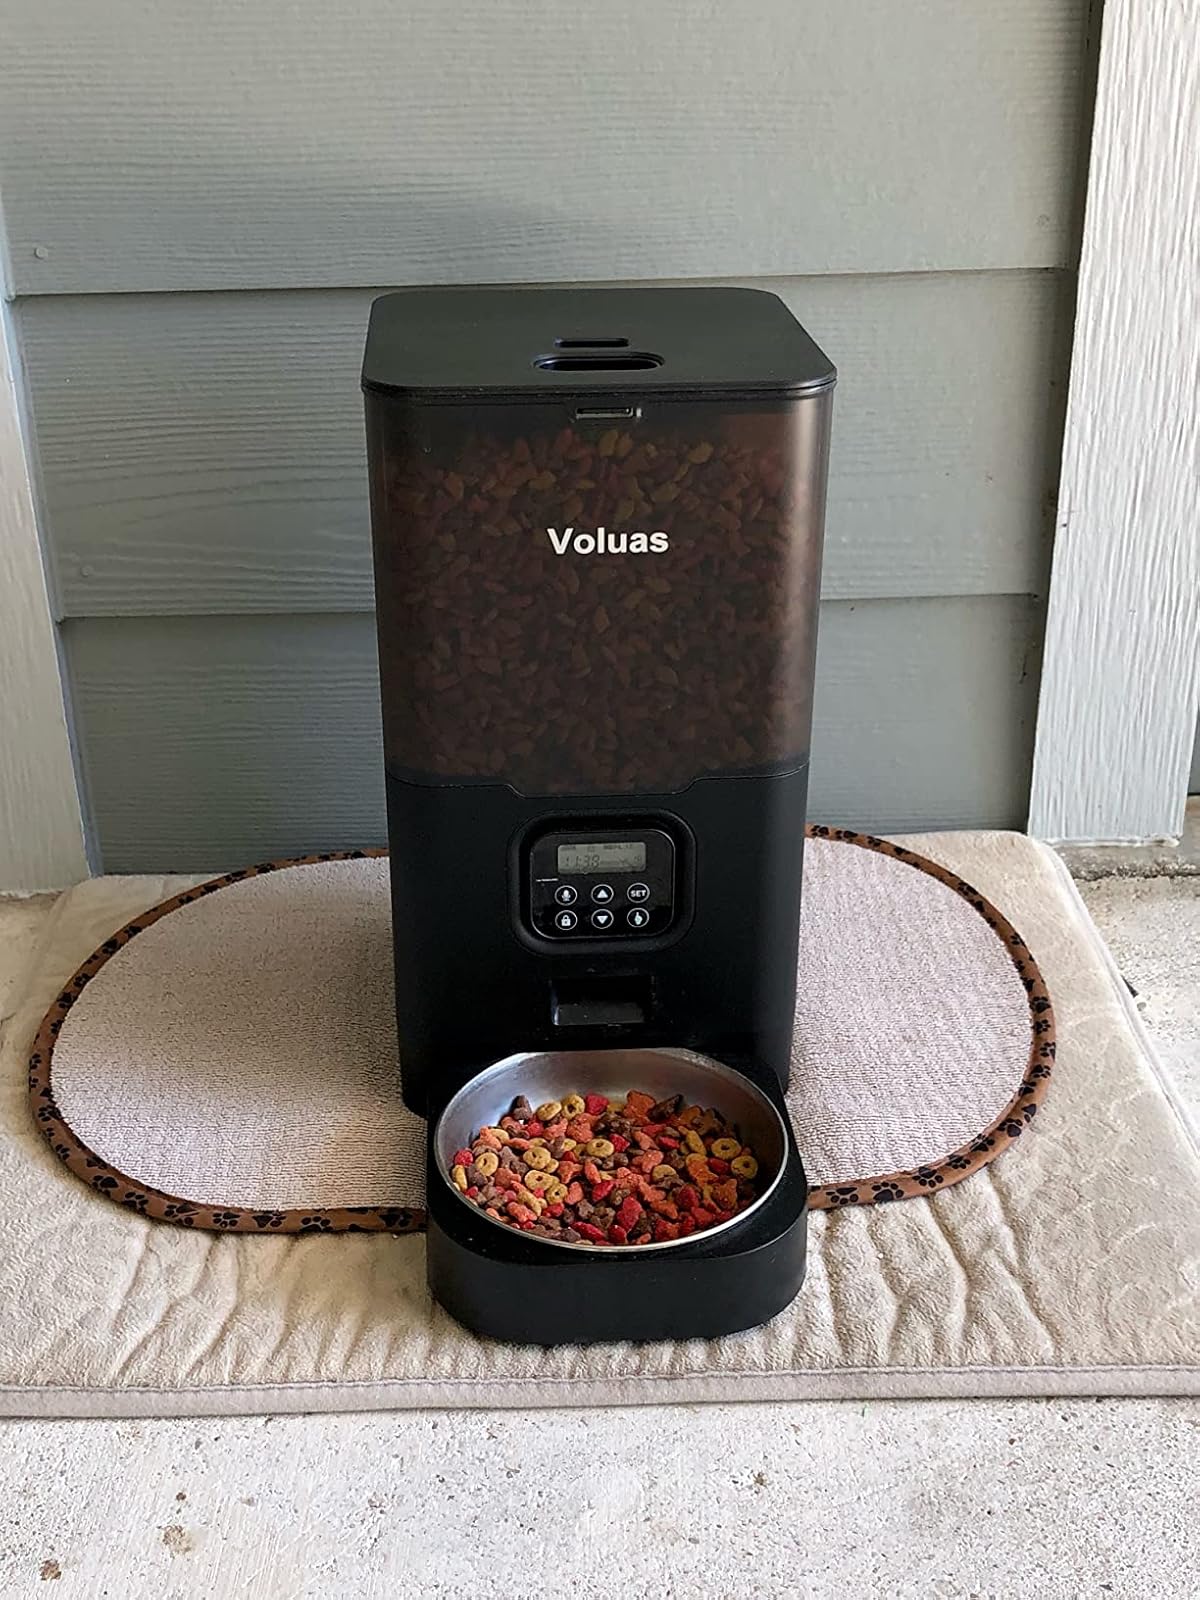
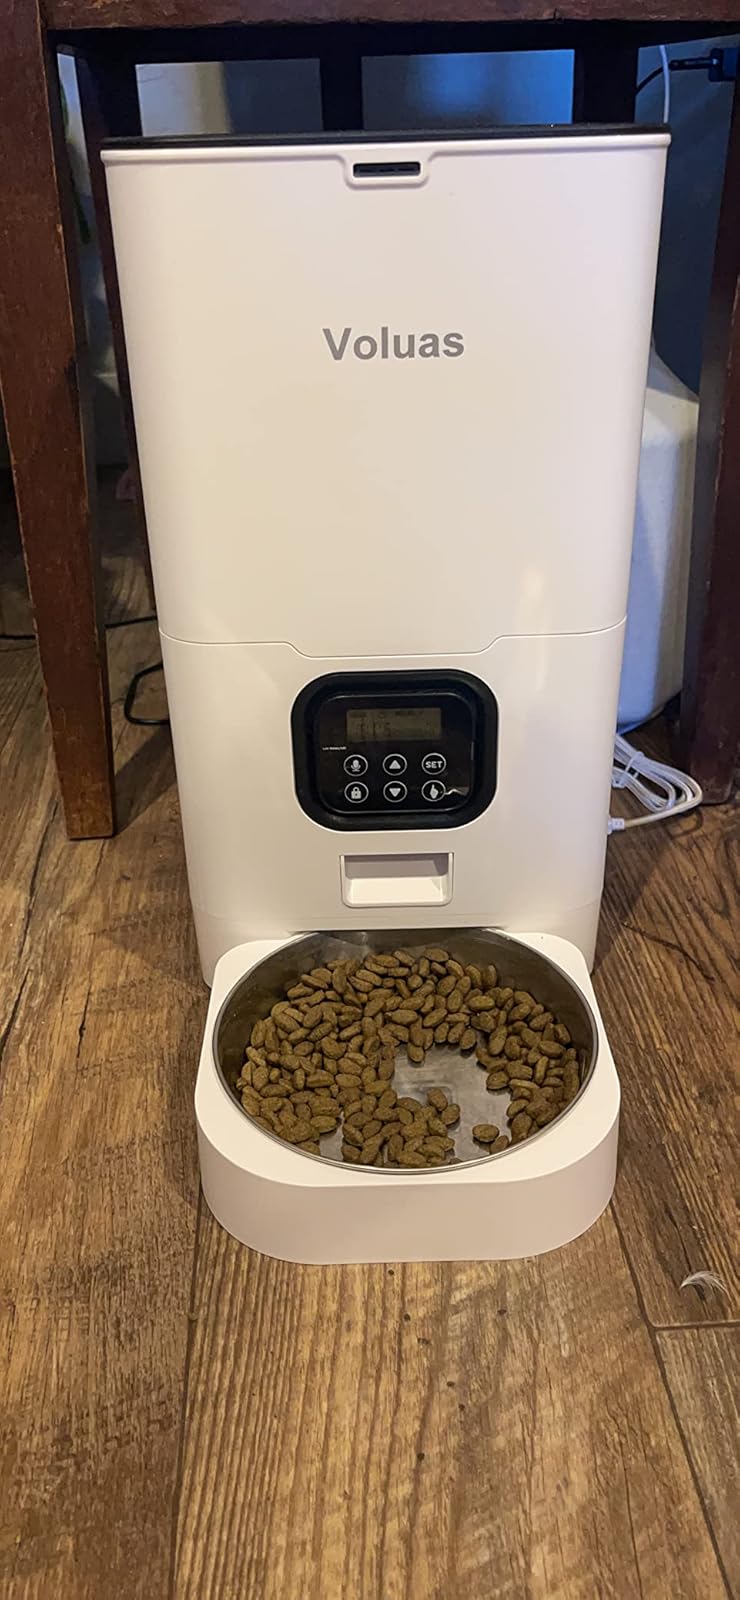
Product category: items_feeder
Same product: no